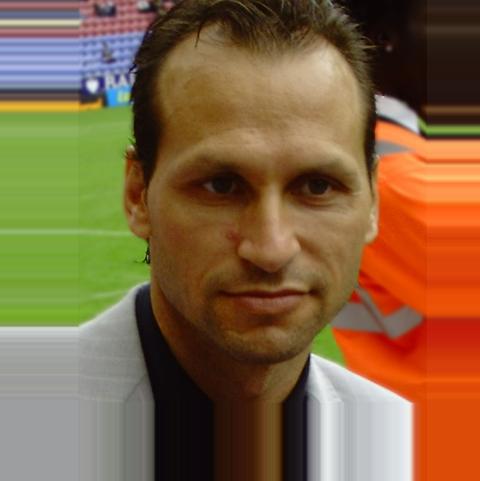
Age: 34